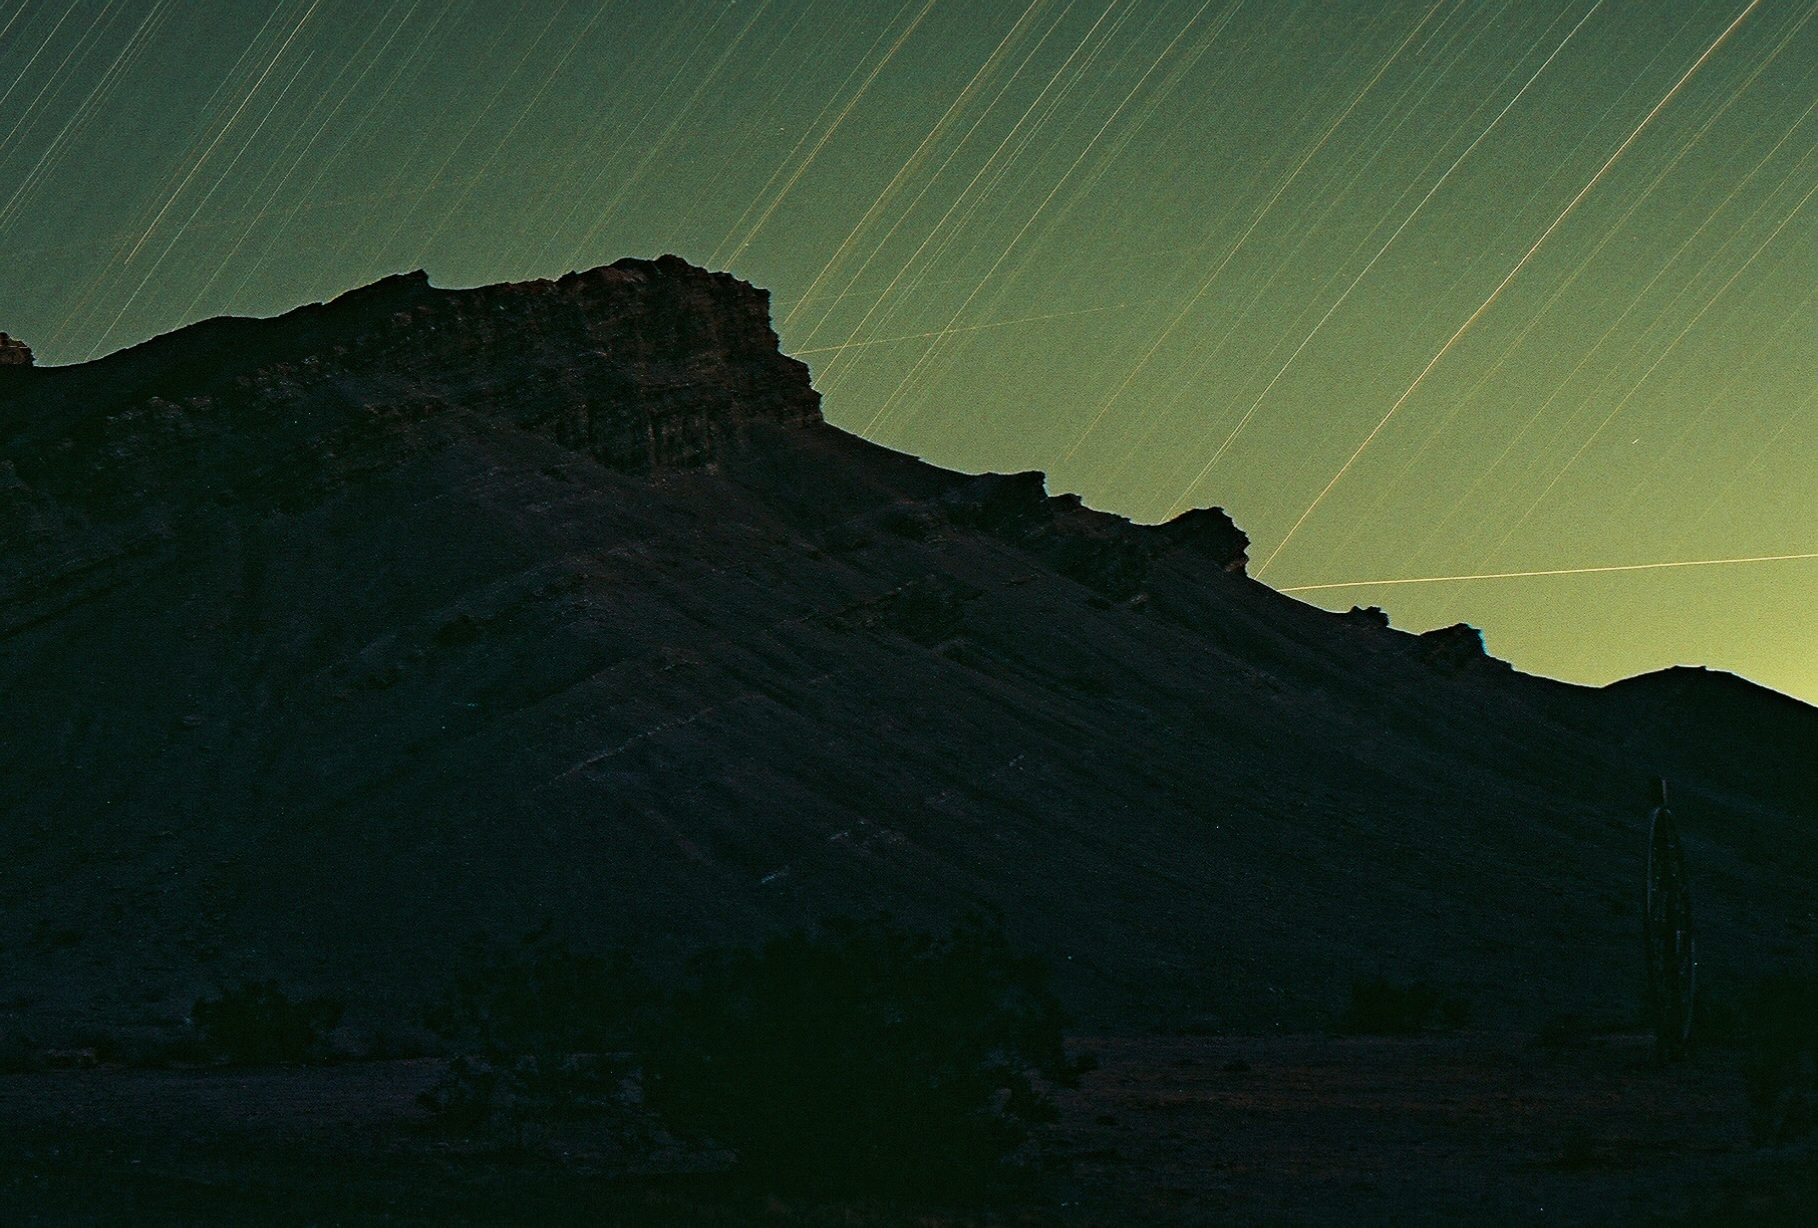
horizon, mountain, light, cloud, sky, night, sunlight, hill, dawn, atmosphere, dusk, darkness, terrain, moon, moonlight, screenshot, astronomical object, atmospheric phenomenon, atmosphere of earth, mountainous landforms